Ashton Vale

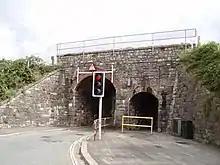
A railway bridge on Ashton Drive

Ashton Vale is a suburb of Bristol, England, on the south-western edge of the city. The area has a mixture of residential and light industry.